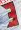
Number: 3